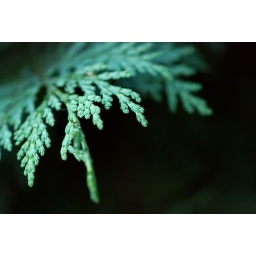
The evil green tree leaf is nearly upon us